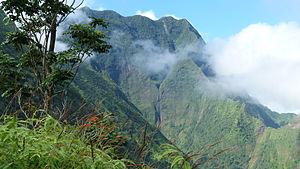
Mont Aorai
Le mont Aorai ou encore l'Aorai est le troisième plus haut sommet de l'île de Tahiti en Polynésie française, après le mont Orohena et le Pito Iti. Il culmine à 2 066 m d'altitude ; il est le troisième plus haut sommet de la Polynésie française.